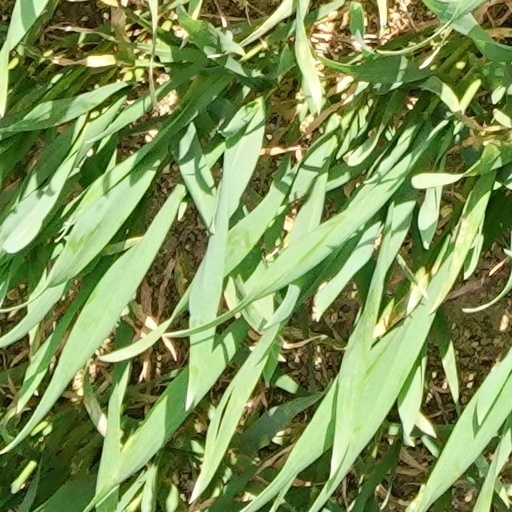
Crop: wheat